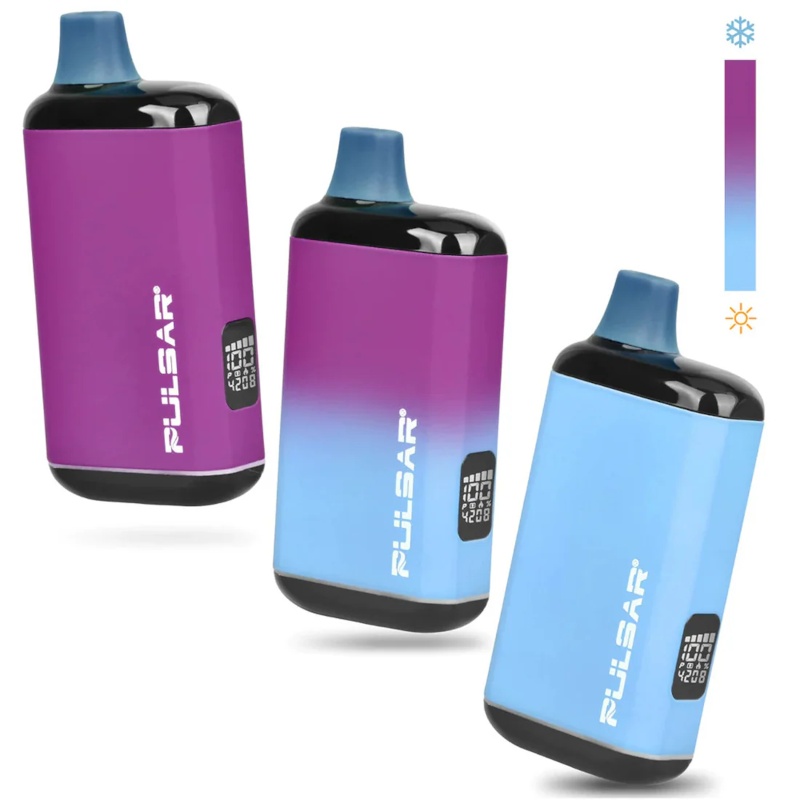
Pulsar 510 DL 2.0 Vaporizer (Thermal Series)
The enhanced Pulsar 510 DL 2.0 Pro elevates your vaping experience with upgraded features, maintaining its discreet design for on-the-go use. With a sleek exterior and compact profile, this popular 510 threaded vape battery ensures portability, featuring a heat-resistant silicone mouthpiece and auto-draw functionality for inconspicuous vaping in public. It looks just like a disposable nicotine vape! The Pulsar 510 DL 2.0 Pro features a 1000mAh battery, 5 voltage settings, and a 15-second pre-heat function, with a colour-coded LED confirmation for a user-friendly experience. Features & Specifications: 1000mAh battery capacity Five voltage settings (2.4-3.8V) 15-second pre-heating function (1.8V) Auto-draw cartridge vaporizer Tactile button feature Compact and discreet bar-style body Silicone mouthpiece Universal 510 threading Digital display Haptic feedback USB-C charging (charger sold separately) Auto standby mode after 10 seconds of use Short-circuit protection Thermochromic design What's Included: 1 x 510 DL 2.0 Pro Vaporizer - Thermo Series
Brand: Pulsar
Category: Food, Beverages & Tobacco > Tobacco Products > Vaporizers & Electronic Cigarettes > Vaporizers